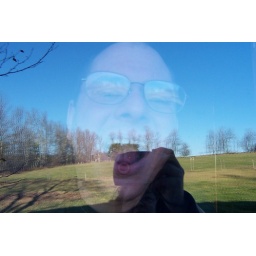
Here's Kiff back in 2003 in the bathroom at my sister's old house in Maine.